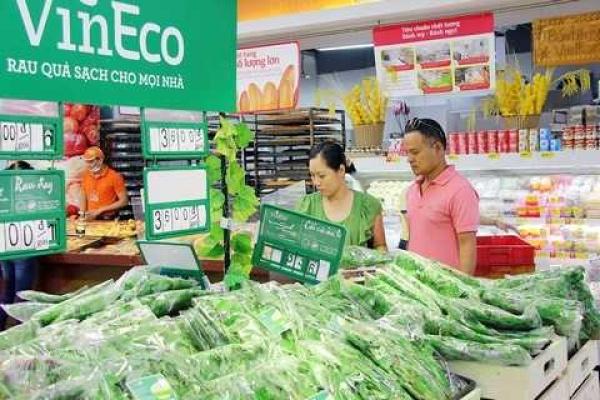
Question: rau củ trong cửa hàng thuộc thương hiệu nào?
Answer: vineco